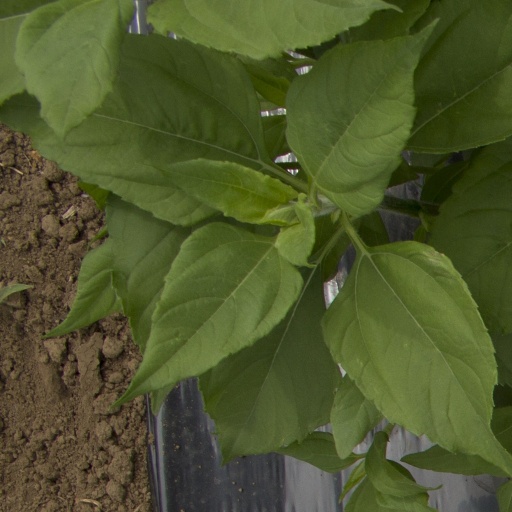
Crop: Jerusalem artichoke